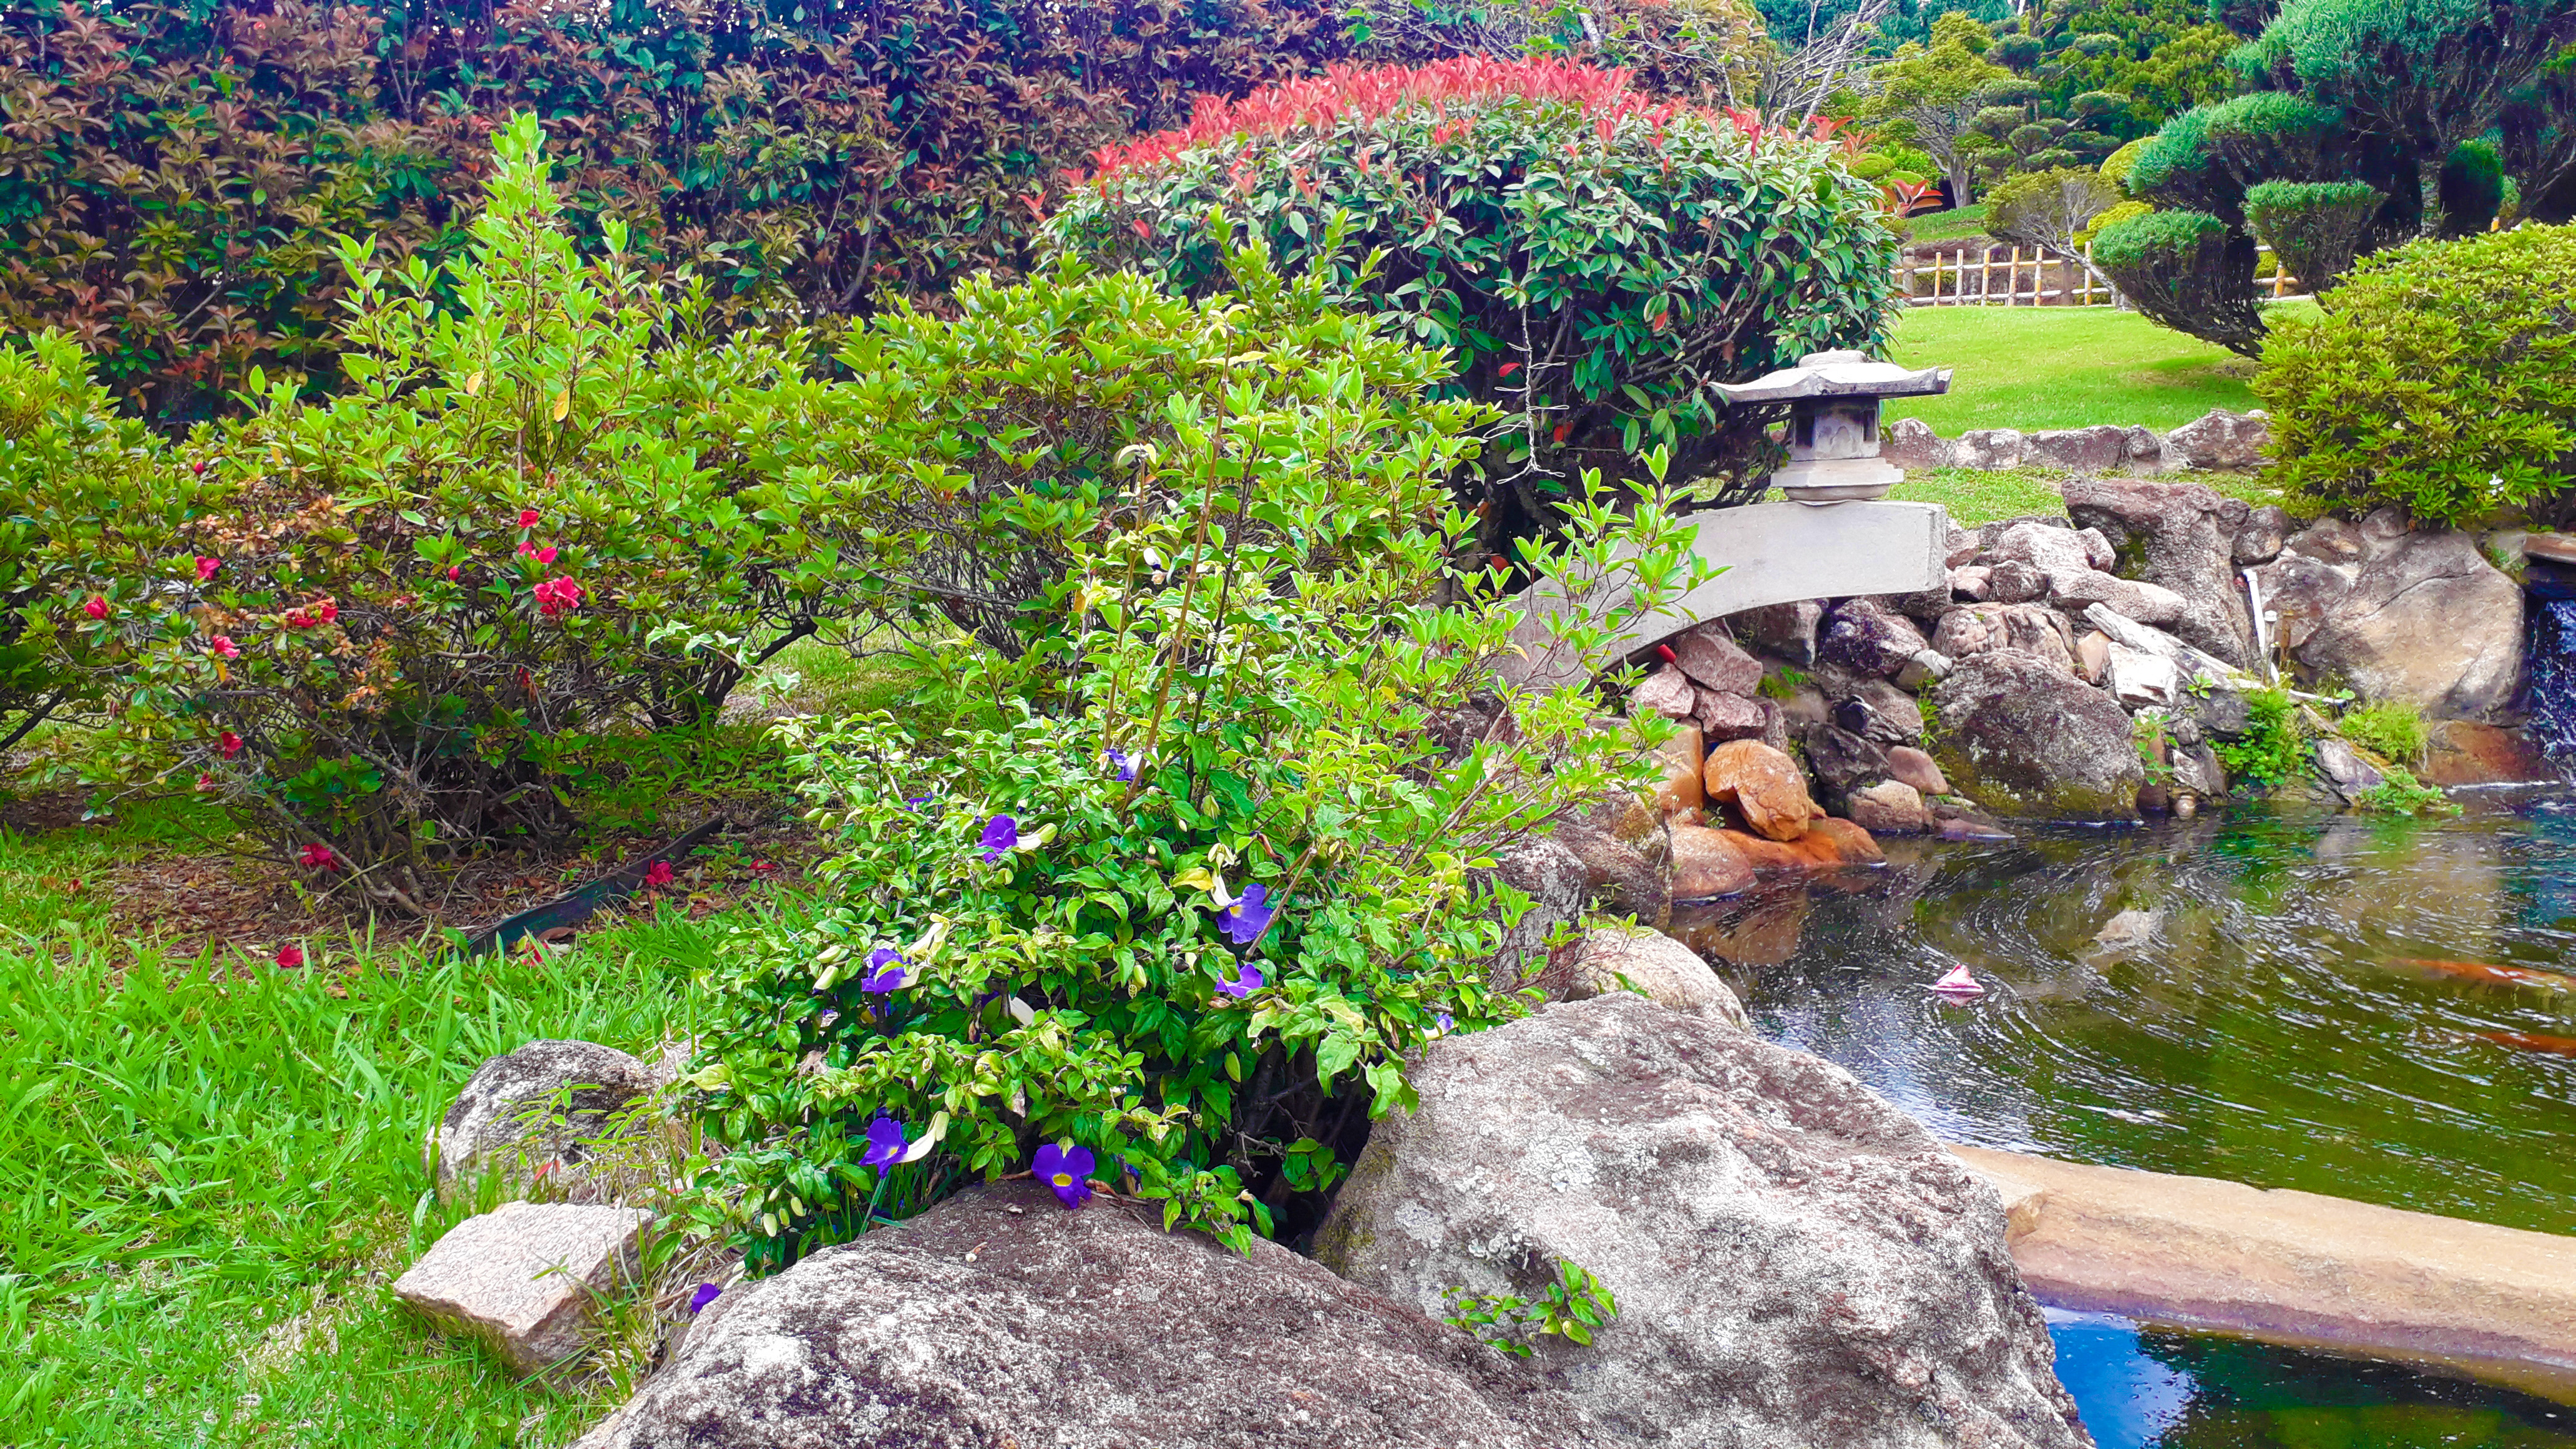
japanese, garden, plant, flower, plant community, green, water, natural landscape, biome, watercourse, grass, shrub, landscape, groundcover, bedrock, annual plant, flowering plant, landscaping, rock, gardening, spring, stream, yard, riparian zone, water feature, pond, subshrub, wildflower, tree, leisure, art, herb, creek, buddleia, aquatic plant, backyard